Question: Please indicate a possible affordance area of the swing_tennis_racket that can be used for holding
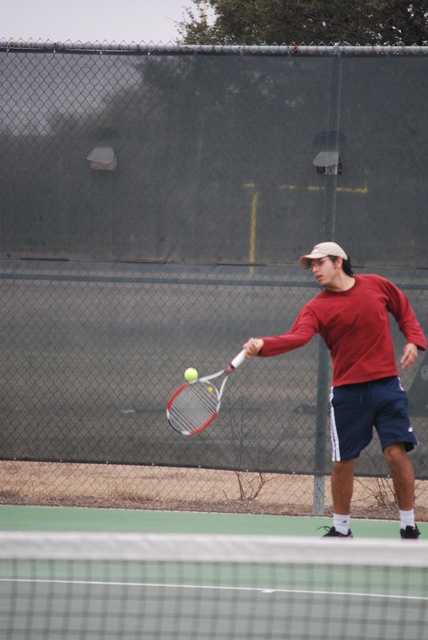
Answer: [219.585, 336.16, 266.5, 385.628]